Southern Baptist Convention

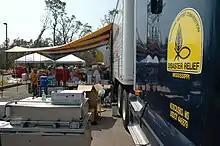
Southern Baptist Convention Disaster Relief volunteers prepare food in D'Iberville, Mississippi, September 12, 2005.

The Baptist Faith and Message (BF&M) represents the general theological perspective of the denomination's churches. The convention first drafted the BF&M in 1925 as a revision of the 1833 New Hampshire Confession of Faith. The convention revised the BF&M significantly in 1963, amended it in 1998 to add one new section on the family, and revised it again in 2000. The 1998 and 2000 changes were the subject of much controversy, particularly regarding the role of women in the church.